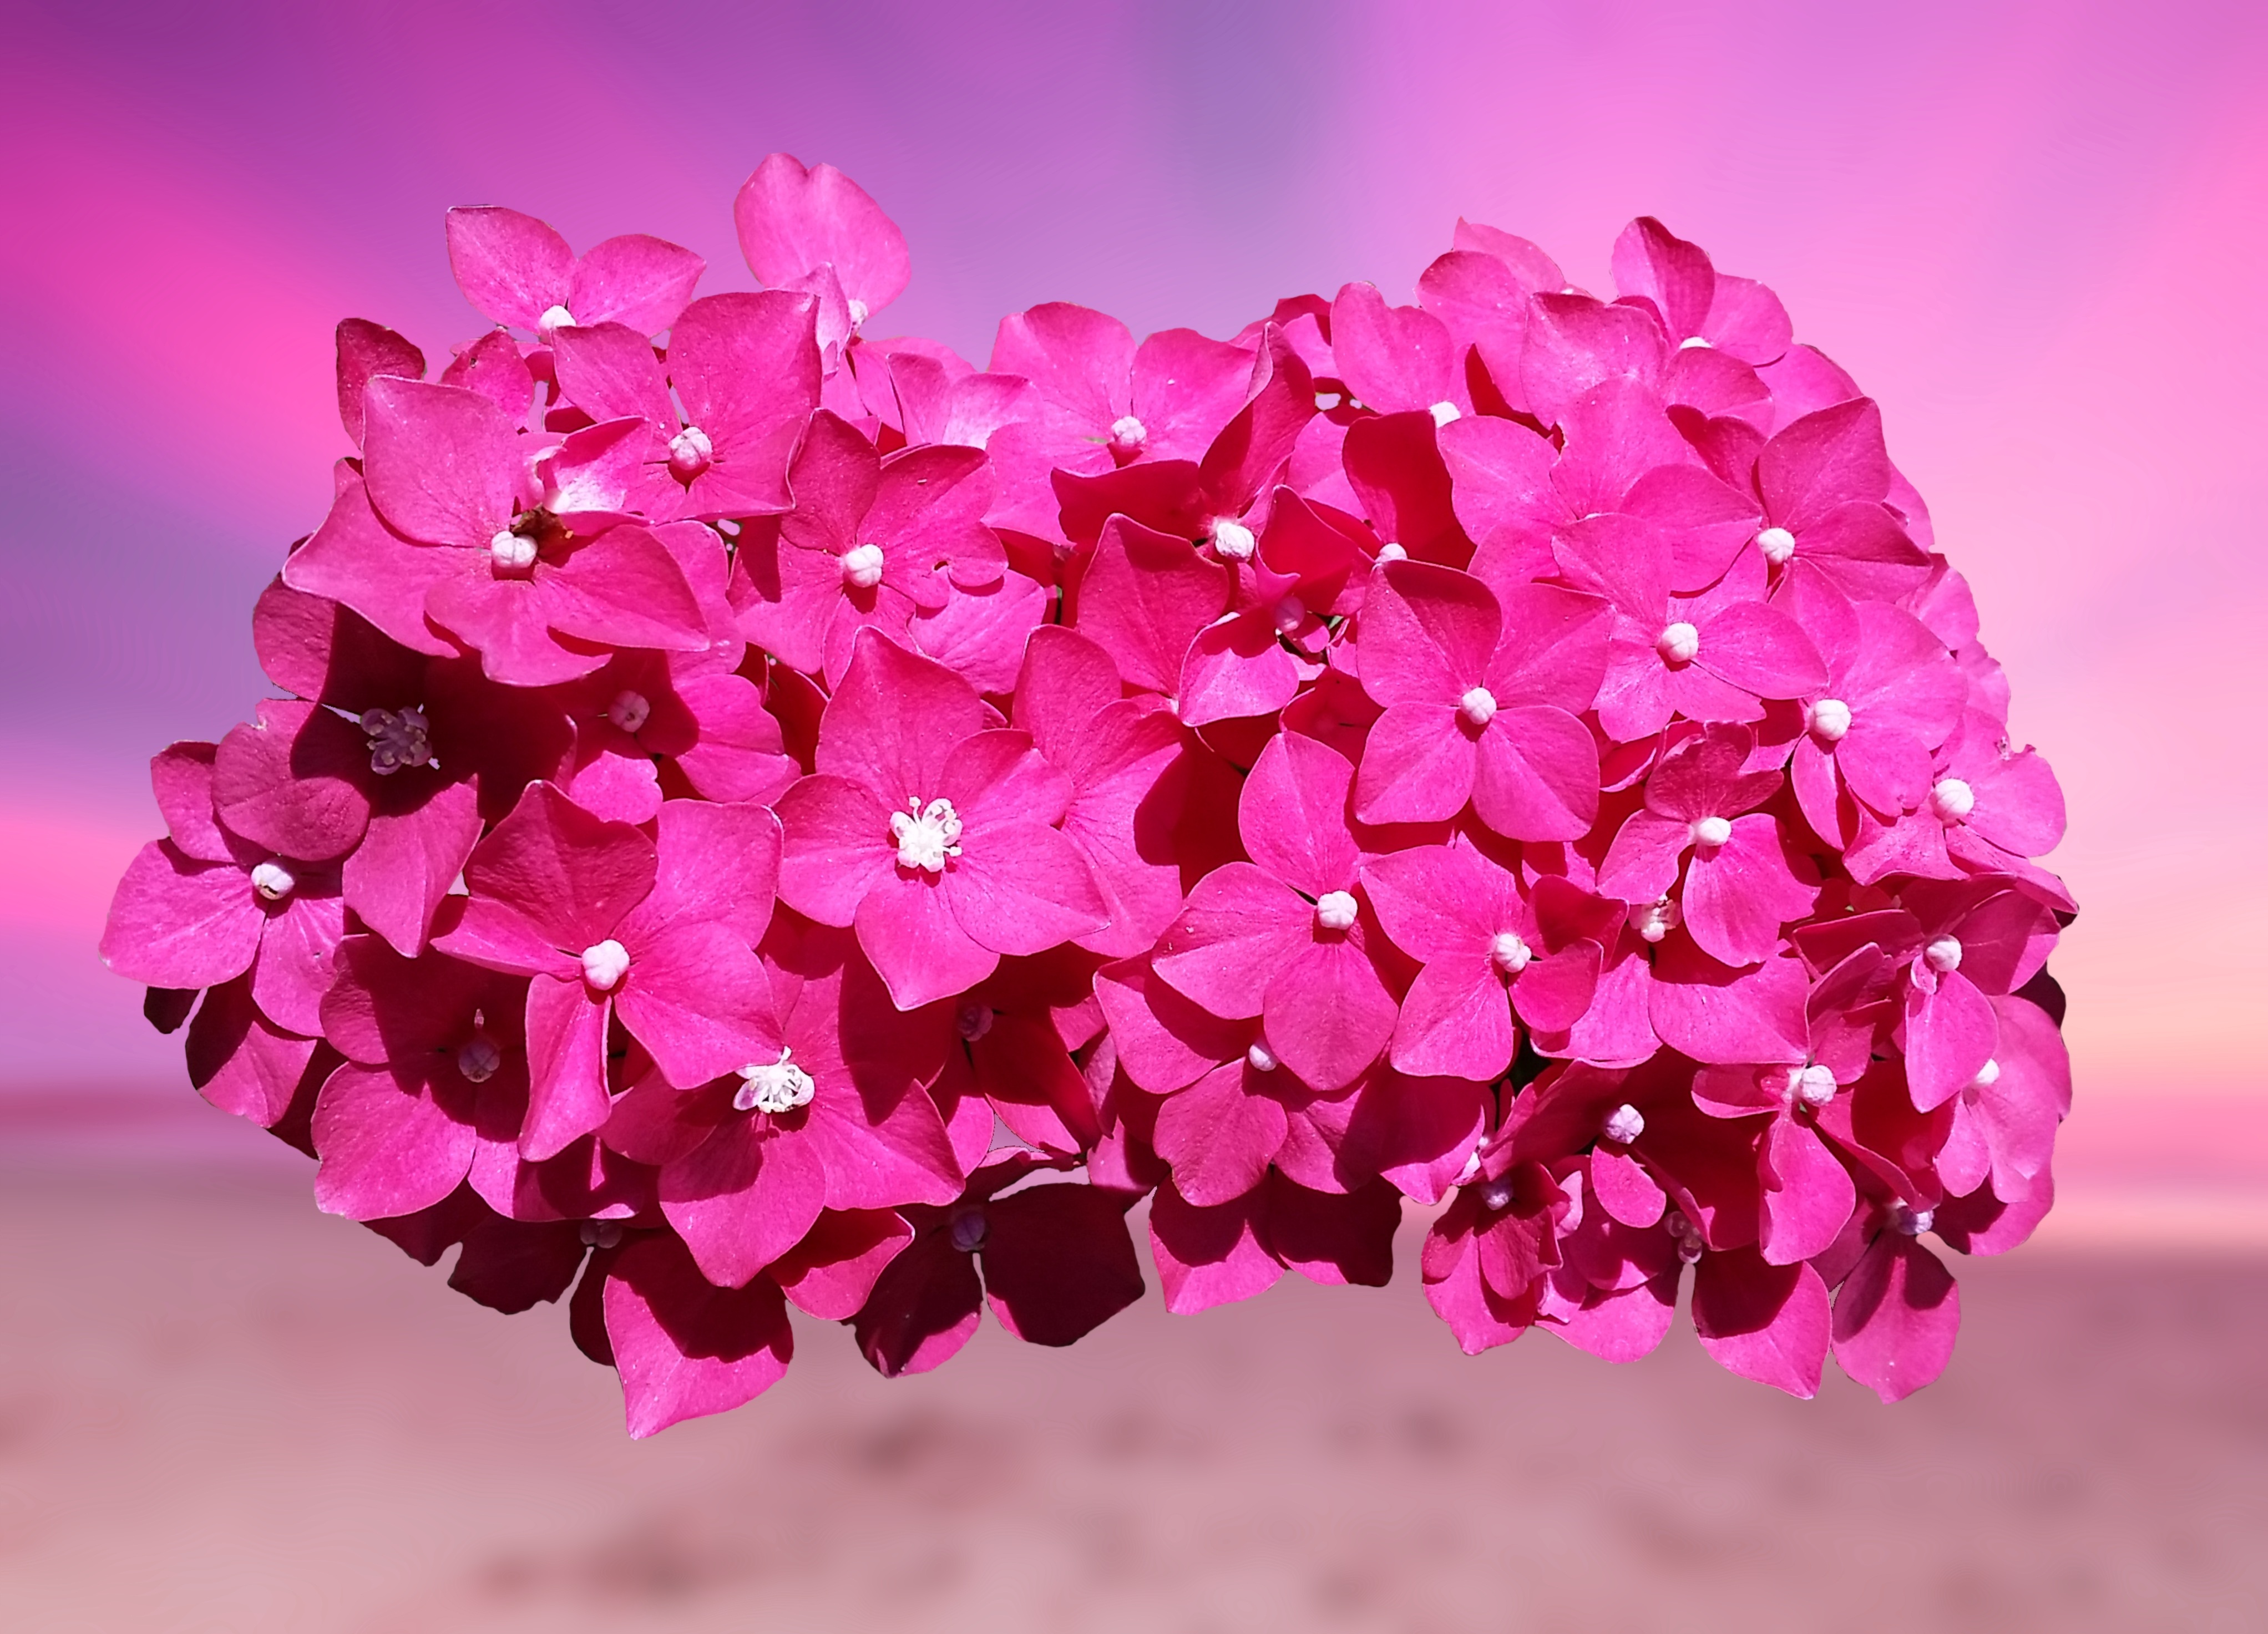
nature, blossom, plant, flower, purple, petal, bloom, summer, pink, flora, hydrangea, background, eye, magenta, mood, macro photography, flowering plant, annual plant, land plant